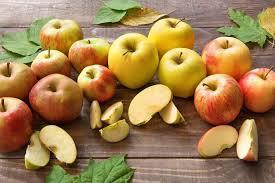
Label: apples